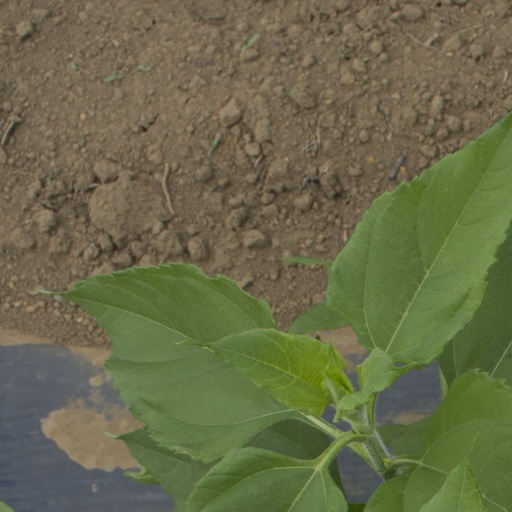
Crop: Jerusalem artichoke